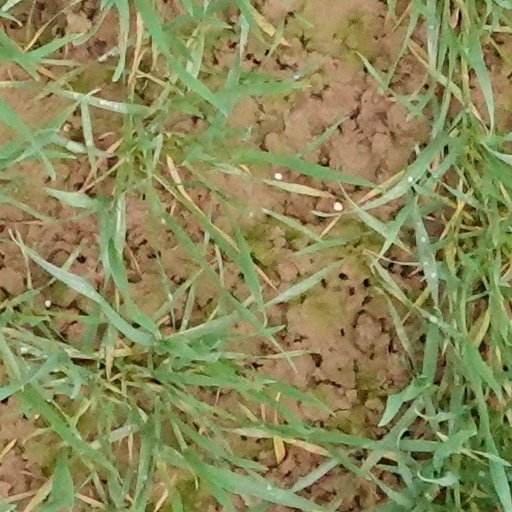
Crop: wheat